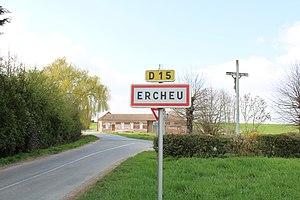
Entrée du village
Ercheu est une commune française située dans le département de la Somme, en région Hauts-de-France.